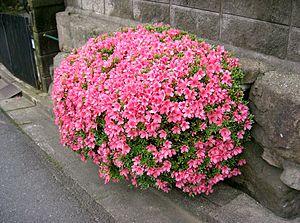
Rhododendron indicum est une espèce de plantes à fleurs de la famille des Ericacées. Elle est à l'origine de nombreuses variétés d'azalées des fleuristes, hybrides pour la plupart. C'est une plante non rustique, commercialisée comme plante d'intérieur, contrairement à l'Azalée japonaise.